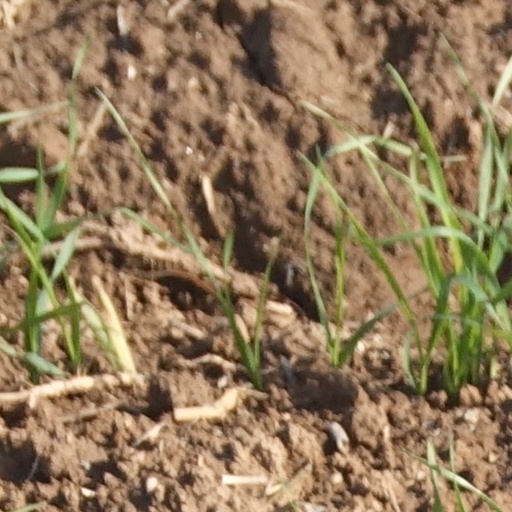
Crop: wheat